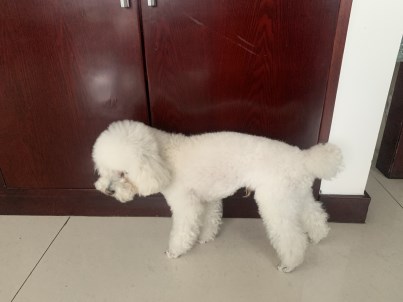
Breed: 7449-n000128-teddy